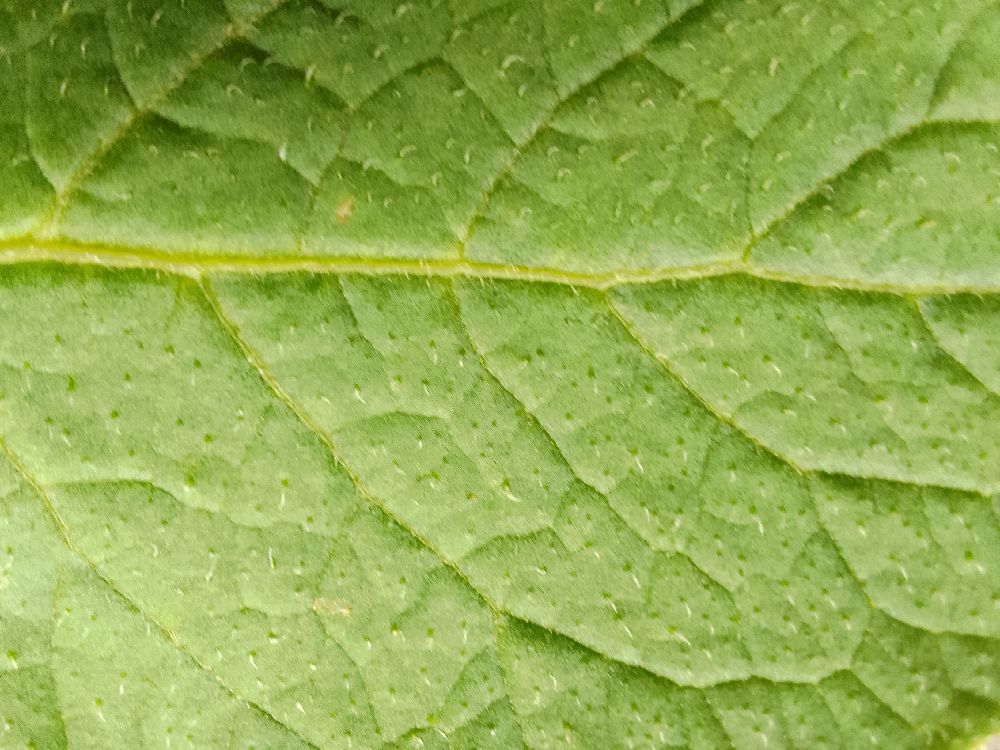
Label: Healthy